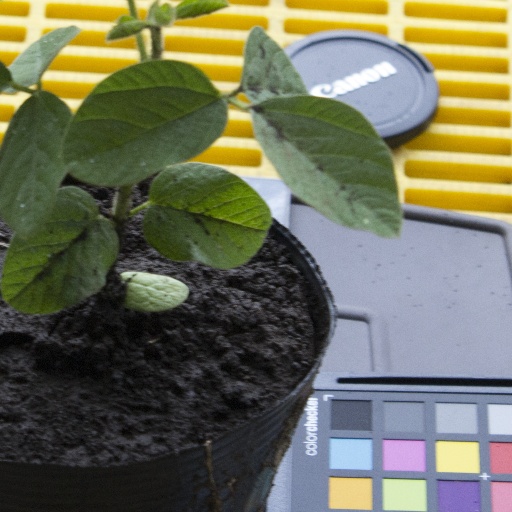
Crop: soybean